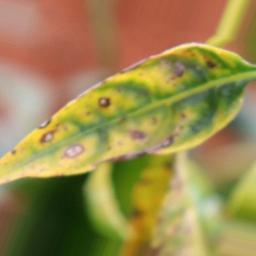
Label: nutritional